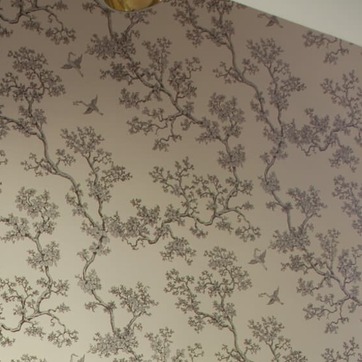
Material: wallpaper